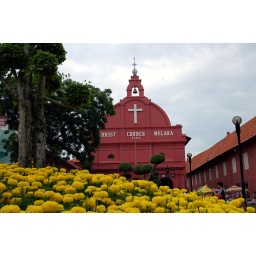
bright yellow flowers on the foreground of stained red centuries old church in melaka